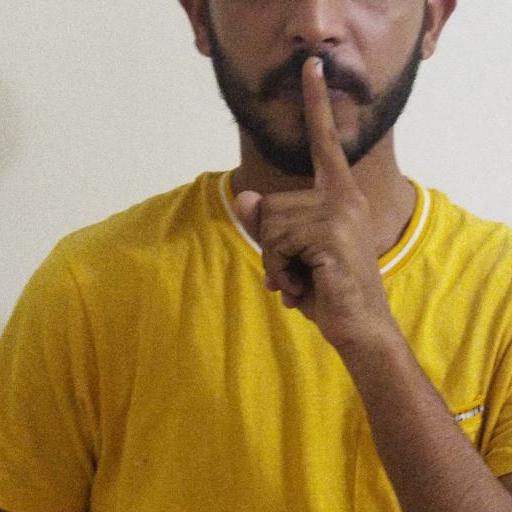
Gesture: mute